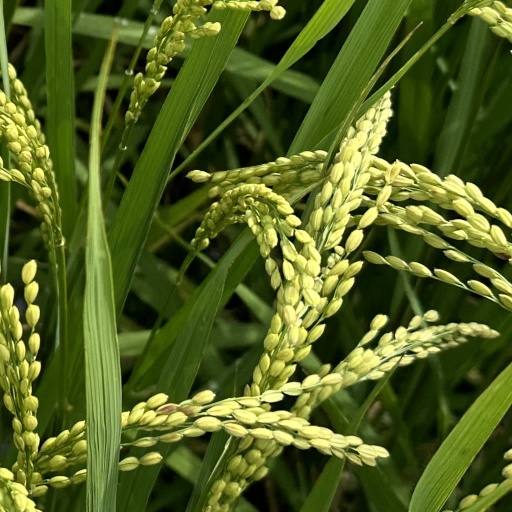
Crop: rice